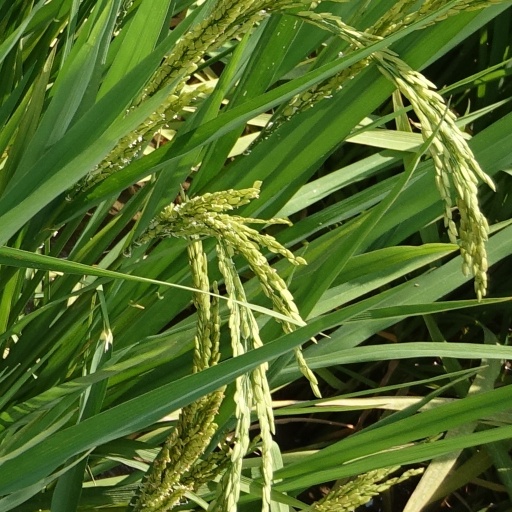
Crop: rice